Shin-Soo Choo

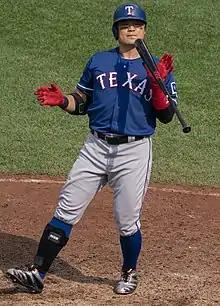
Choo with the Texas Rangers in 2018

On May 26, 2018, Choo hit a walk-off home run against Kevin McCarthy of the Kansas City Royals. With 176 career home runs, Choo surpassed Hideki Matsui for the most career home runs by a player born in Asia. Choo, having set a club record for reaching base in 47 consecutive games, was named to his first career All-Star Game in July. On July 20, Choo extended his on-base streak to 52 games with a lead-off single against the Cleveland Indians; the streak ended on July 21 in a second game against the Indians. Choo's 52-game on-base streak is the longest such single-season streak in Rangers franchise history. He ended the year batting .264 with 21 home runs and 62 RBI in 146 games. After the season, Choo was named the 2018 Texas Rangers Player of the Year by the DFW BBWAA chapter.